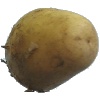
Label: Potato White 1